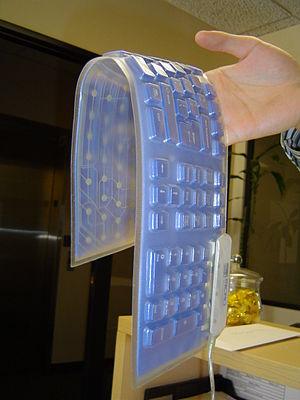
Un clavier d’ordinateur est une interface homme-machine munie de touches permettant à l'utilisateur d'entrer dans l'ordinateur une séquence de données, notamment textuelle.